Blue-water navy

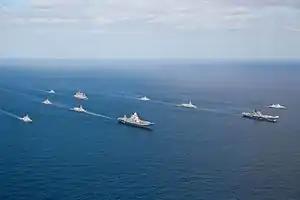
Indian Navy flotilla of Western Fleet escort INS "Vikramaditya" (R33) and INS "Viraat" (R22) in the Arabian Sea; according to the Todd & Lindberg classification system, six navies are considered to be ranks 1-3 blue-water "multi-regional power projection" navies, capable of operating in multiple regions adjacent its own.

There have been many attempts by naval scholars and other authorities to classify world navies, including; Michael Morris, British naval historians Eric Grove and Professor Geoffrey Till, French strategist Hervé Coutau-Bégarie and professors Daniel Todd and Michael Lindberg. All identify basic common criteria for gauging the capability of navies, such as; total displacement and number of ships; modernity and power of weapons and systems; logistical and geographic reach with capacity for sustained operations; and the professional qualifications/disposition of sailors.